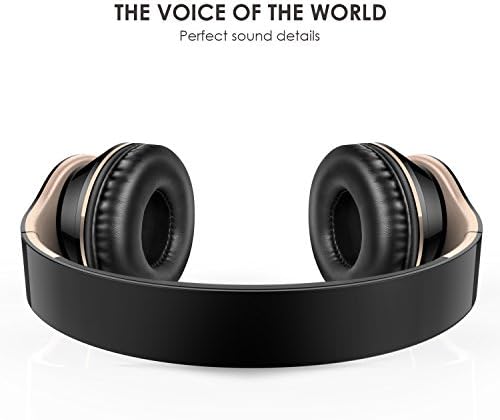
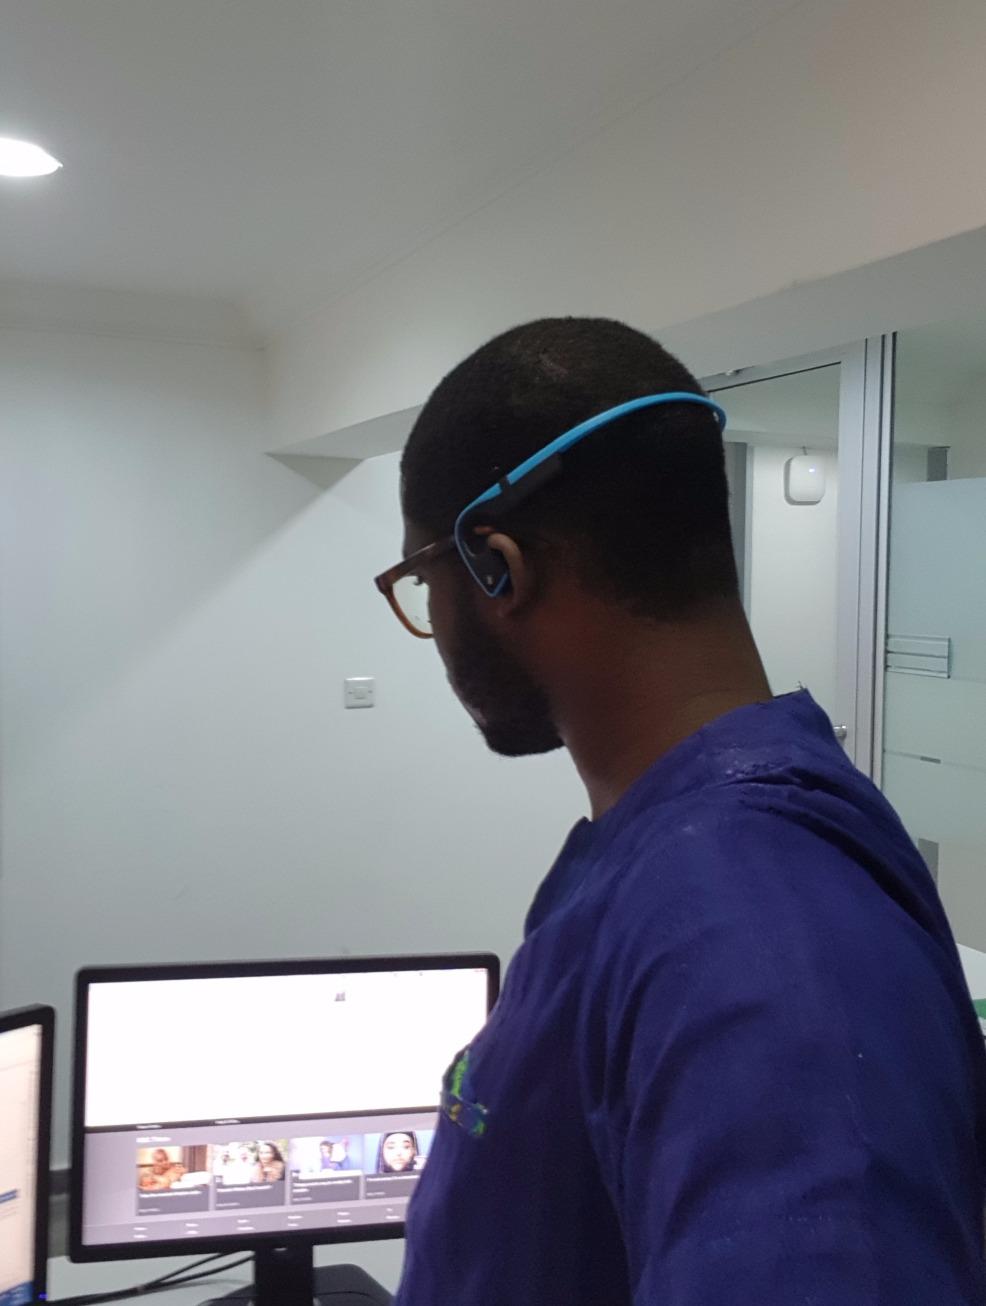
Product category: headphones
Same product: no